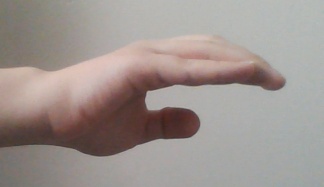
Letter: jeem